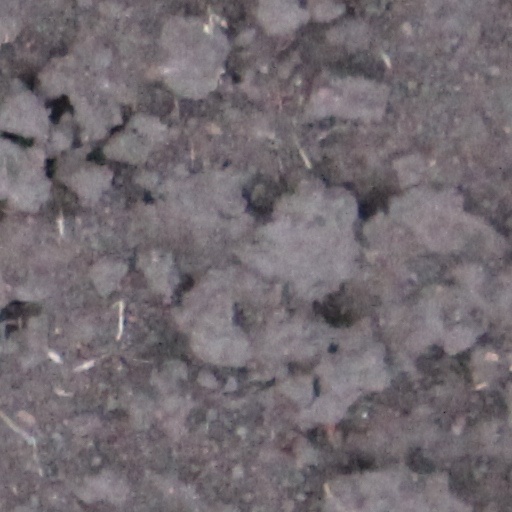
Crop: wheat